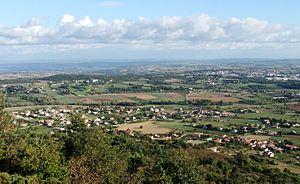
Saint-Clair (Ardèche) vue générale 2
Saint-Clair est une commune française, située dans le département de l'Ardèche en région Auvergne-Rhône-Alpes, à 5 km au nord de la ville d'Annonay.